Xincheng railway station

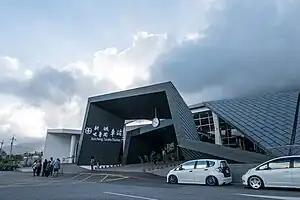

Xincheng Station is a railway station of the Taiwan Railways Administration North-link line located in Xincheng Township, Hualien County, Taiwan. To promote the sight-seeing in nearby area, the local committees decided to change the station name to Taroko according to the famous Taroko Gorge. The new name was effective from August 2007. But during the transition period, most of the signs contain both name versions of the station to avoid ambiguity.